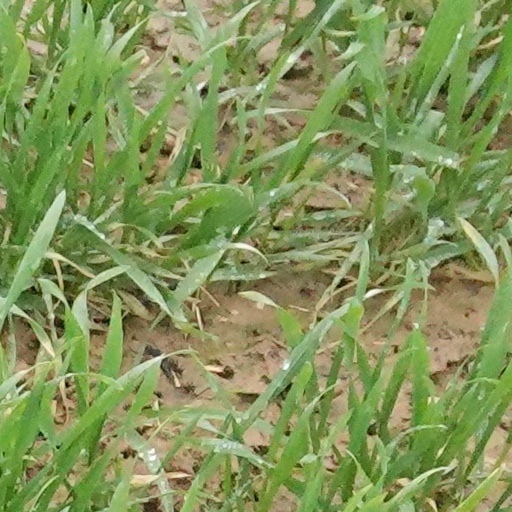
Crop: wheat